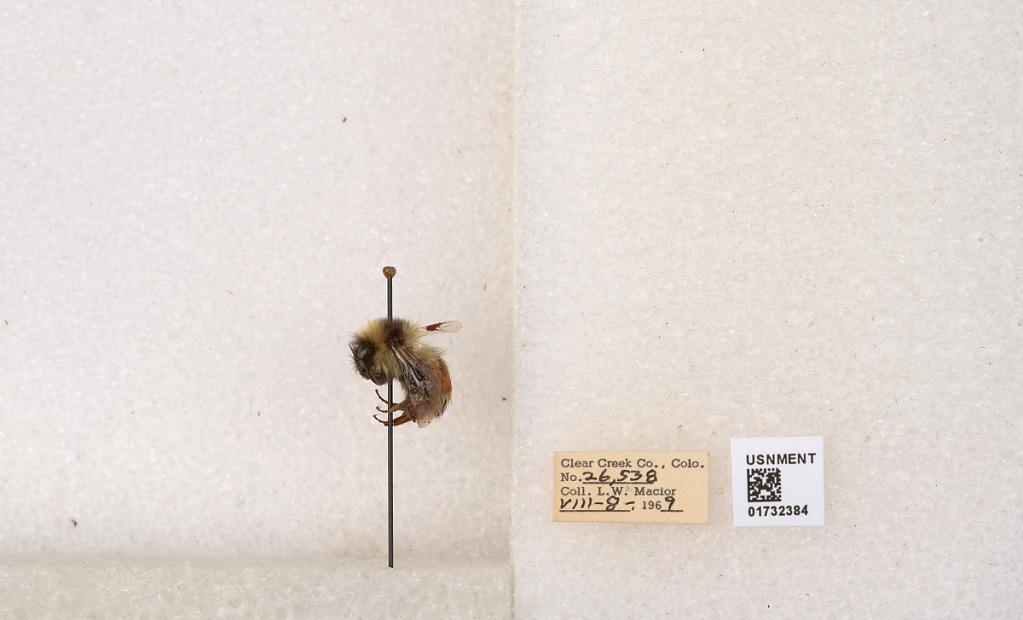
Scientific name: Bombus (Pyrobombus) sylvicola Kirby
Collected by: L. Macior
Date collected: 1969-8-8
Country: United States
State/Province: Colorado
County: Clear Creek
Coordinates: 39.7006, -105.694